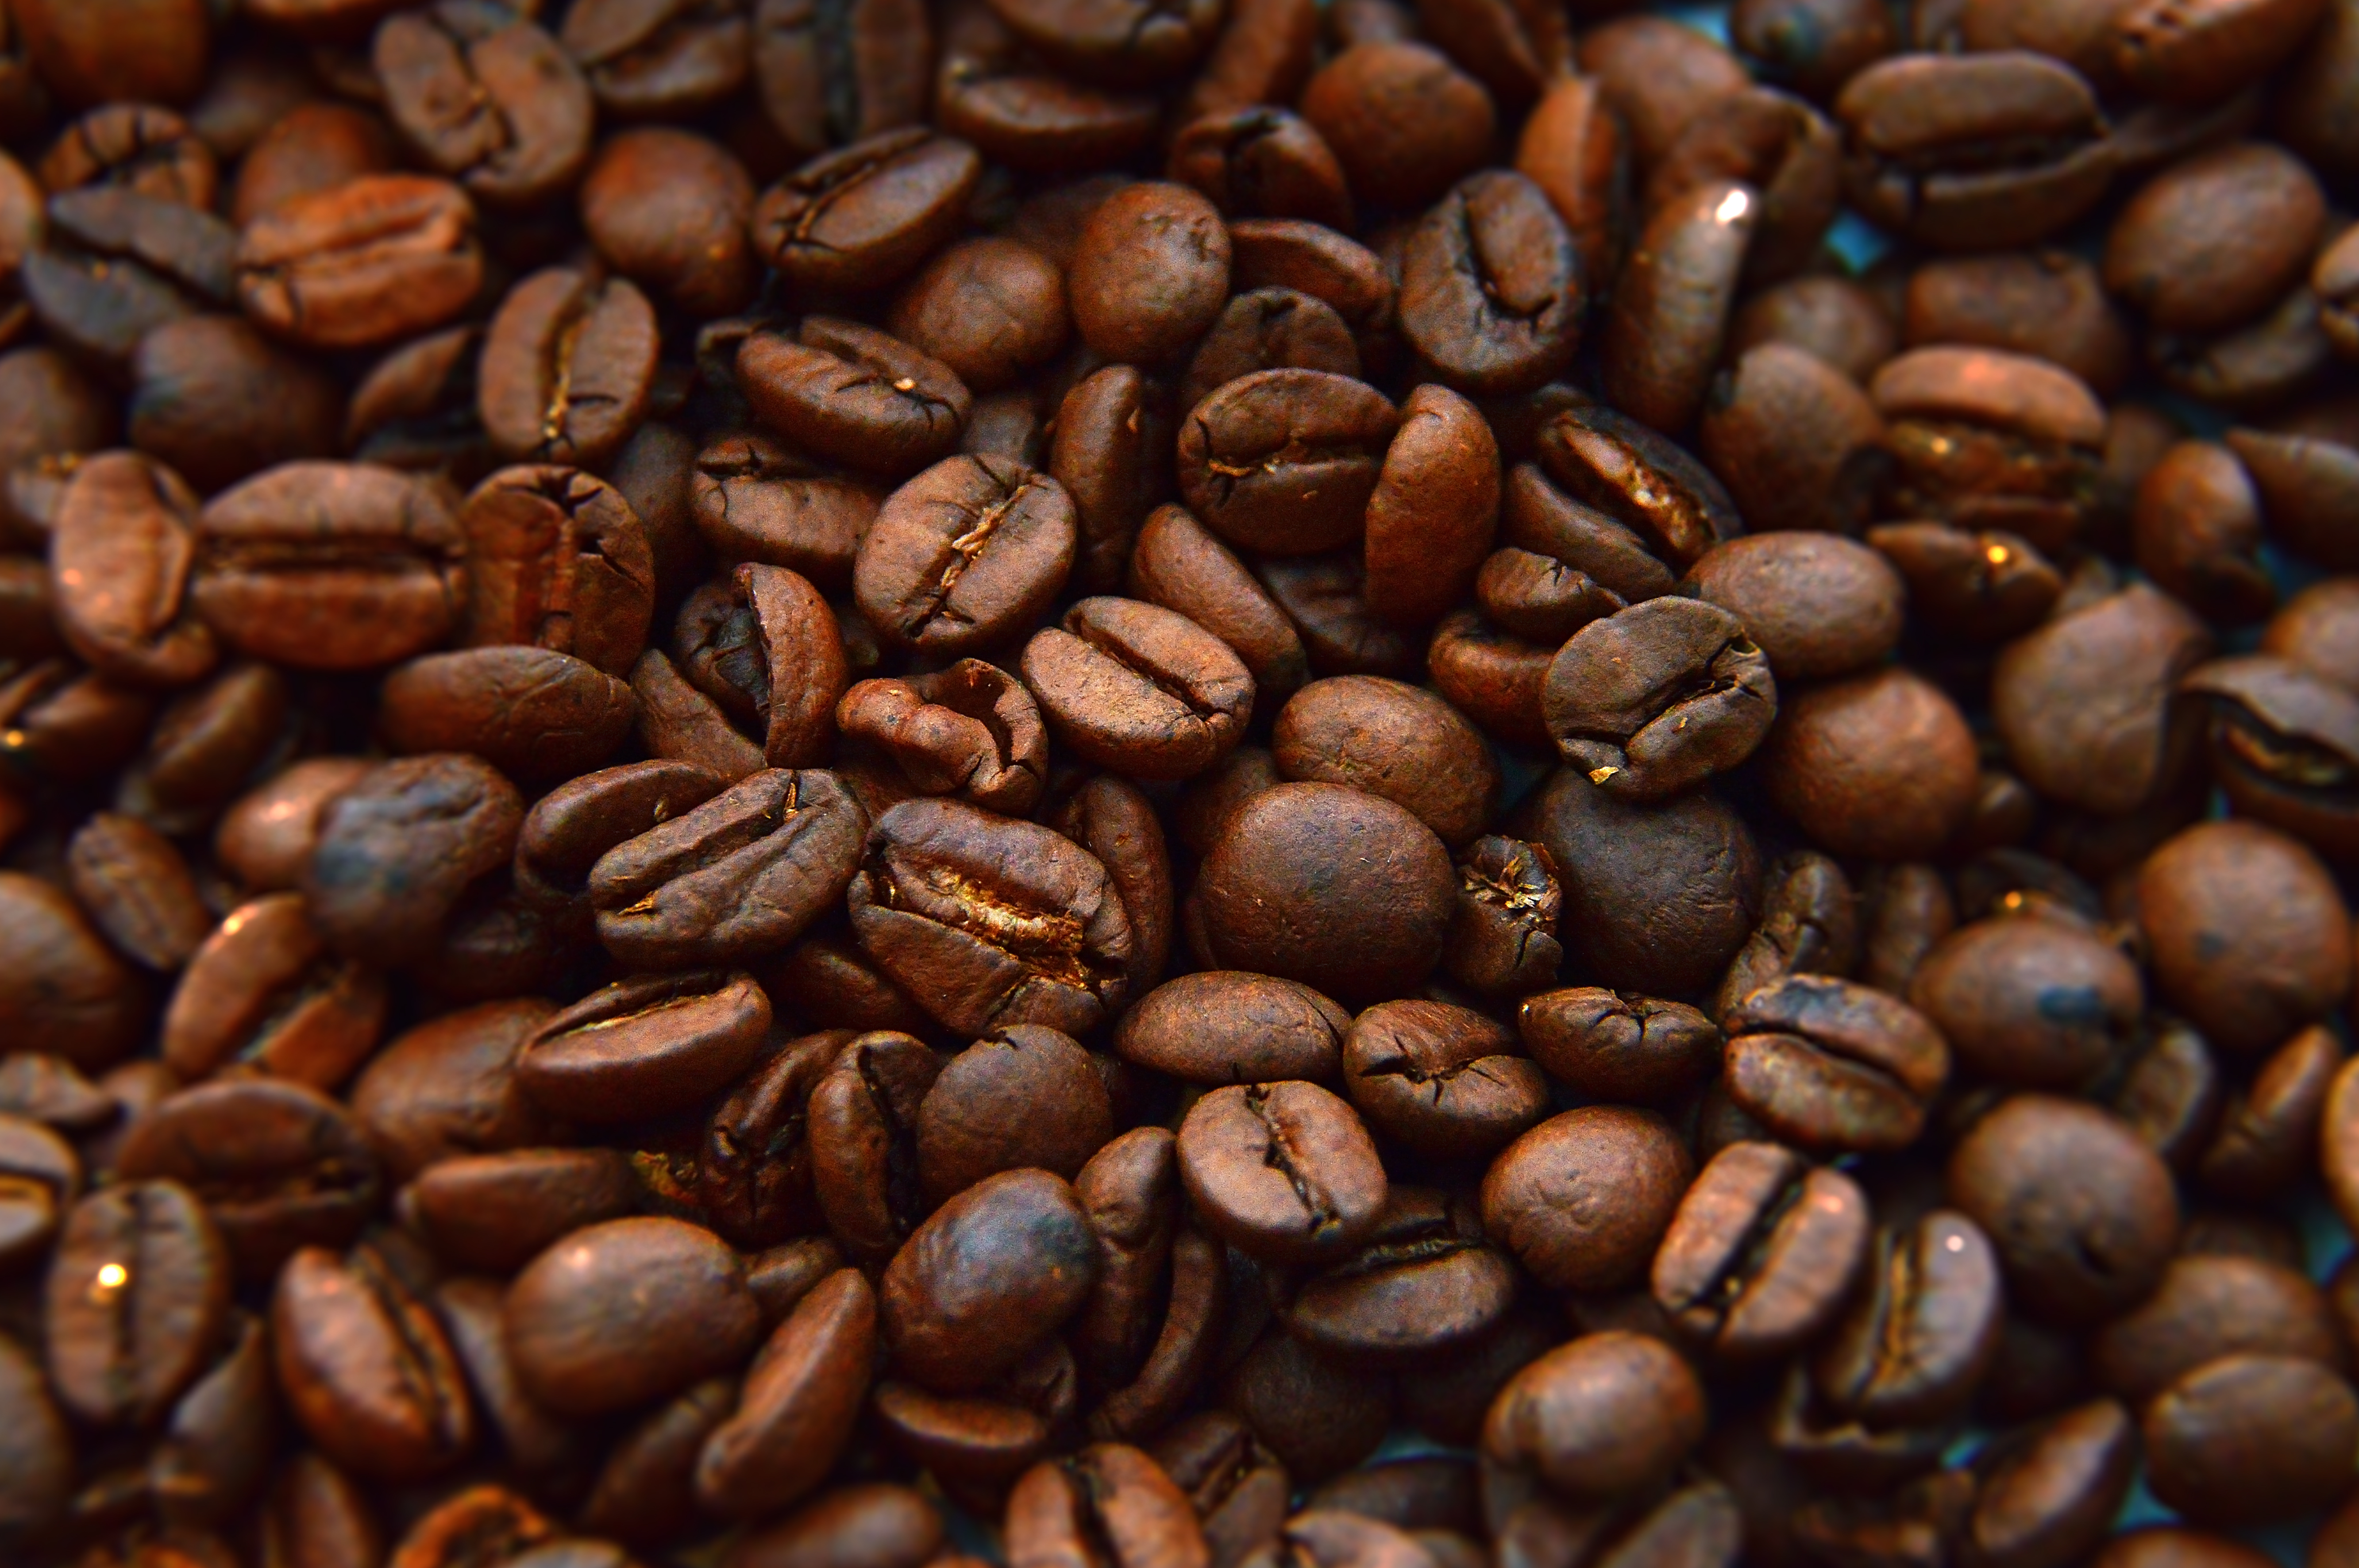
coffee, beans, background, texture, food, brown, espresso, bean, caffeine, drink, aroma, black, grain, roasted, cafe, mocha, white, closeup, energy, dark, agriculture, roast, breakfast, morning, natural, hot, freshness, textured, gourmet, ingredient, beverage, seed, view, top, smoke, color, isolated, fresh, jamaican blue mountain coffee, cocoa bean, superfood, commodity